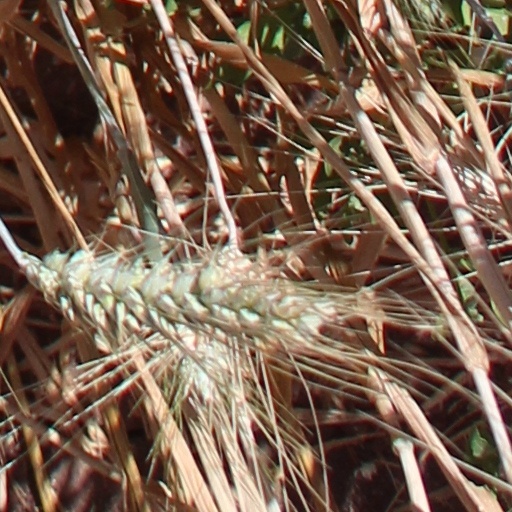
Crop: wheat